Aphid

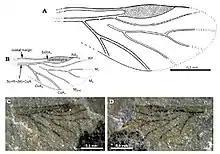
Forewing of the early Middle Triassic (early Anisian) aphid "Vosegus triassicus"

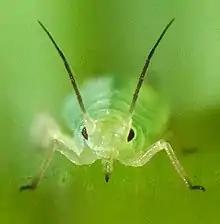
Front view of wheat aphid, "Schizaphis graminum", showing the piercing-sucking mouthparts

Aphids, and the closely related adelgids and phylloxerans, probably evolved from a common ancestor some , in the Early Permian period. They probably fed on plants like Cordaitales or Cycadophyta. With their soft bodies, aphids do not fossilize well, and the oldest known fossil is of the species "Triassoaphis cubitus" from the Triassic. They do however sometimes get stuck in plant exudates which solidify into amber. In 1967, when Professor Ole Heie wrote his monograph "Studies on Fossil Aphids", about sixty species had been described from the Triassic, Jurassic, Cretaceous and mostly the Tertiary periods, with Baltic amber contributing another forty species. The total number of species was small, but increased considerably with the appearance of the angiosperms , as this allowed aphids to specialise, the speciation of aphids going hand-in-hand with the diversification of flowering plants. The earliest aphids were probably polyphagous, with monophagy developing later. It has been hypothesized that the ancestors of the Adelgidae lived on conifers while those of the Aphididae fed on the sap of Podocarpaceae or Araucariaceae that survived extinctions in the late Cretaceous. Organs like the cornicles did not appear until the Cretaceous period. One study alternatively suggests that ancestral aphids may have lived on angiosperm bark and that feeding on leaves may be a derived trait. The Lachninae have long mouth parts that are suitable for living on bark and it has been suggested that the mid-Cretaceous ancestor fed on the bark of angiosperm trees, switching to leaves of conifer hosts in the late Cretaceous. The Phylloxeridae may well be the oldest family still extant, but their fossil record is limited to the Lower Miocene "Palaeophylloxera".